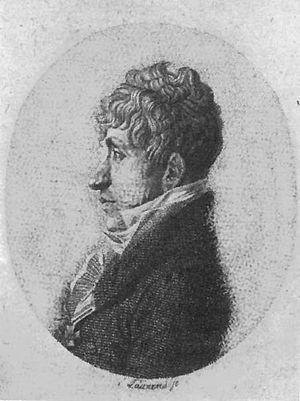
Le comte Johann Centurius von Hoffmannsegg, est un botaniste, un entomologiste et un ornithologue allemand, né le 23 août 1766 à Rammenau et mort le 13 décembre 1849 à Dresde.